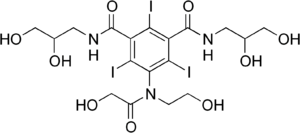
L'iode est l'élément chimique de numéro atomique 53, de symbole I. C'est un membre de la famille des halogènes.